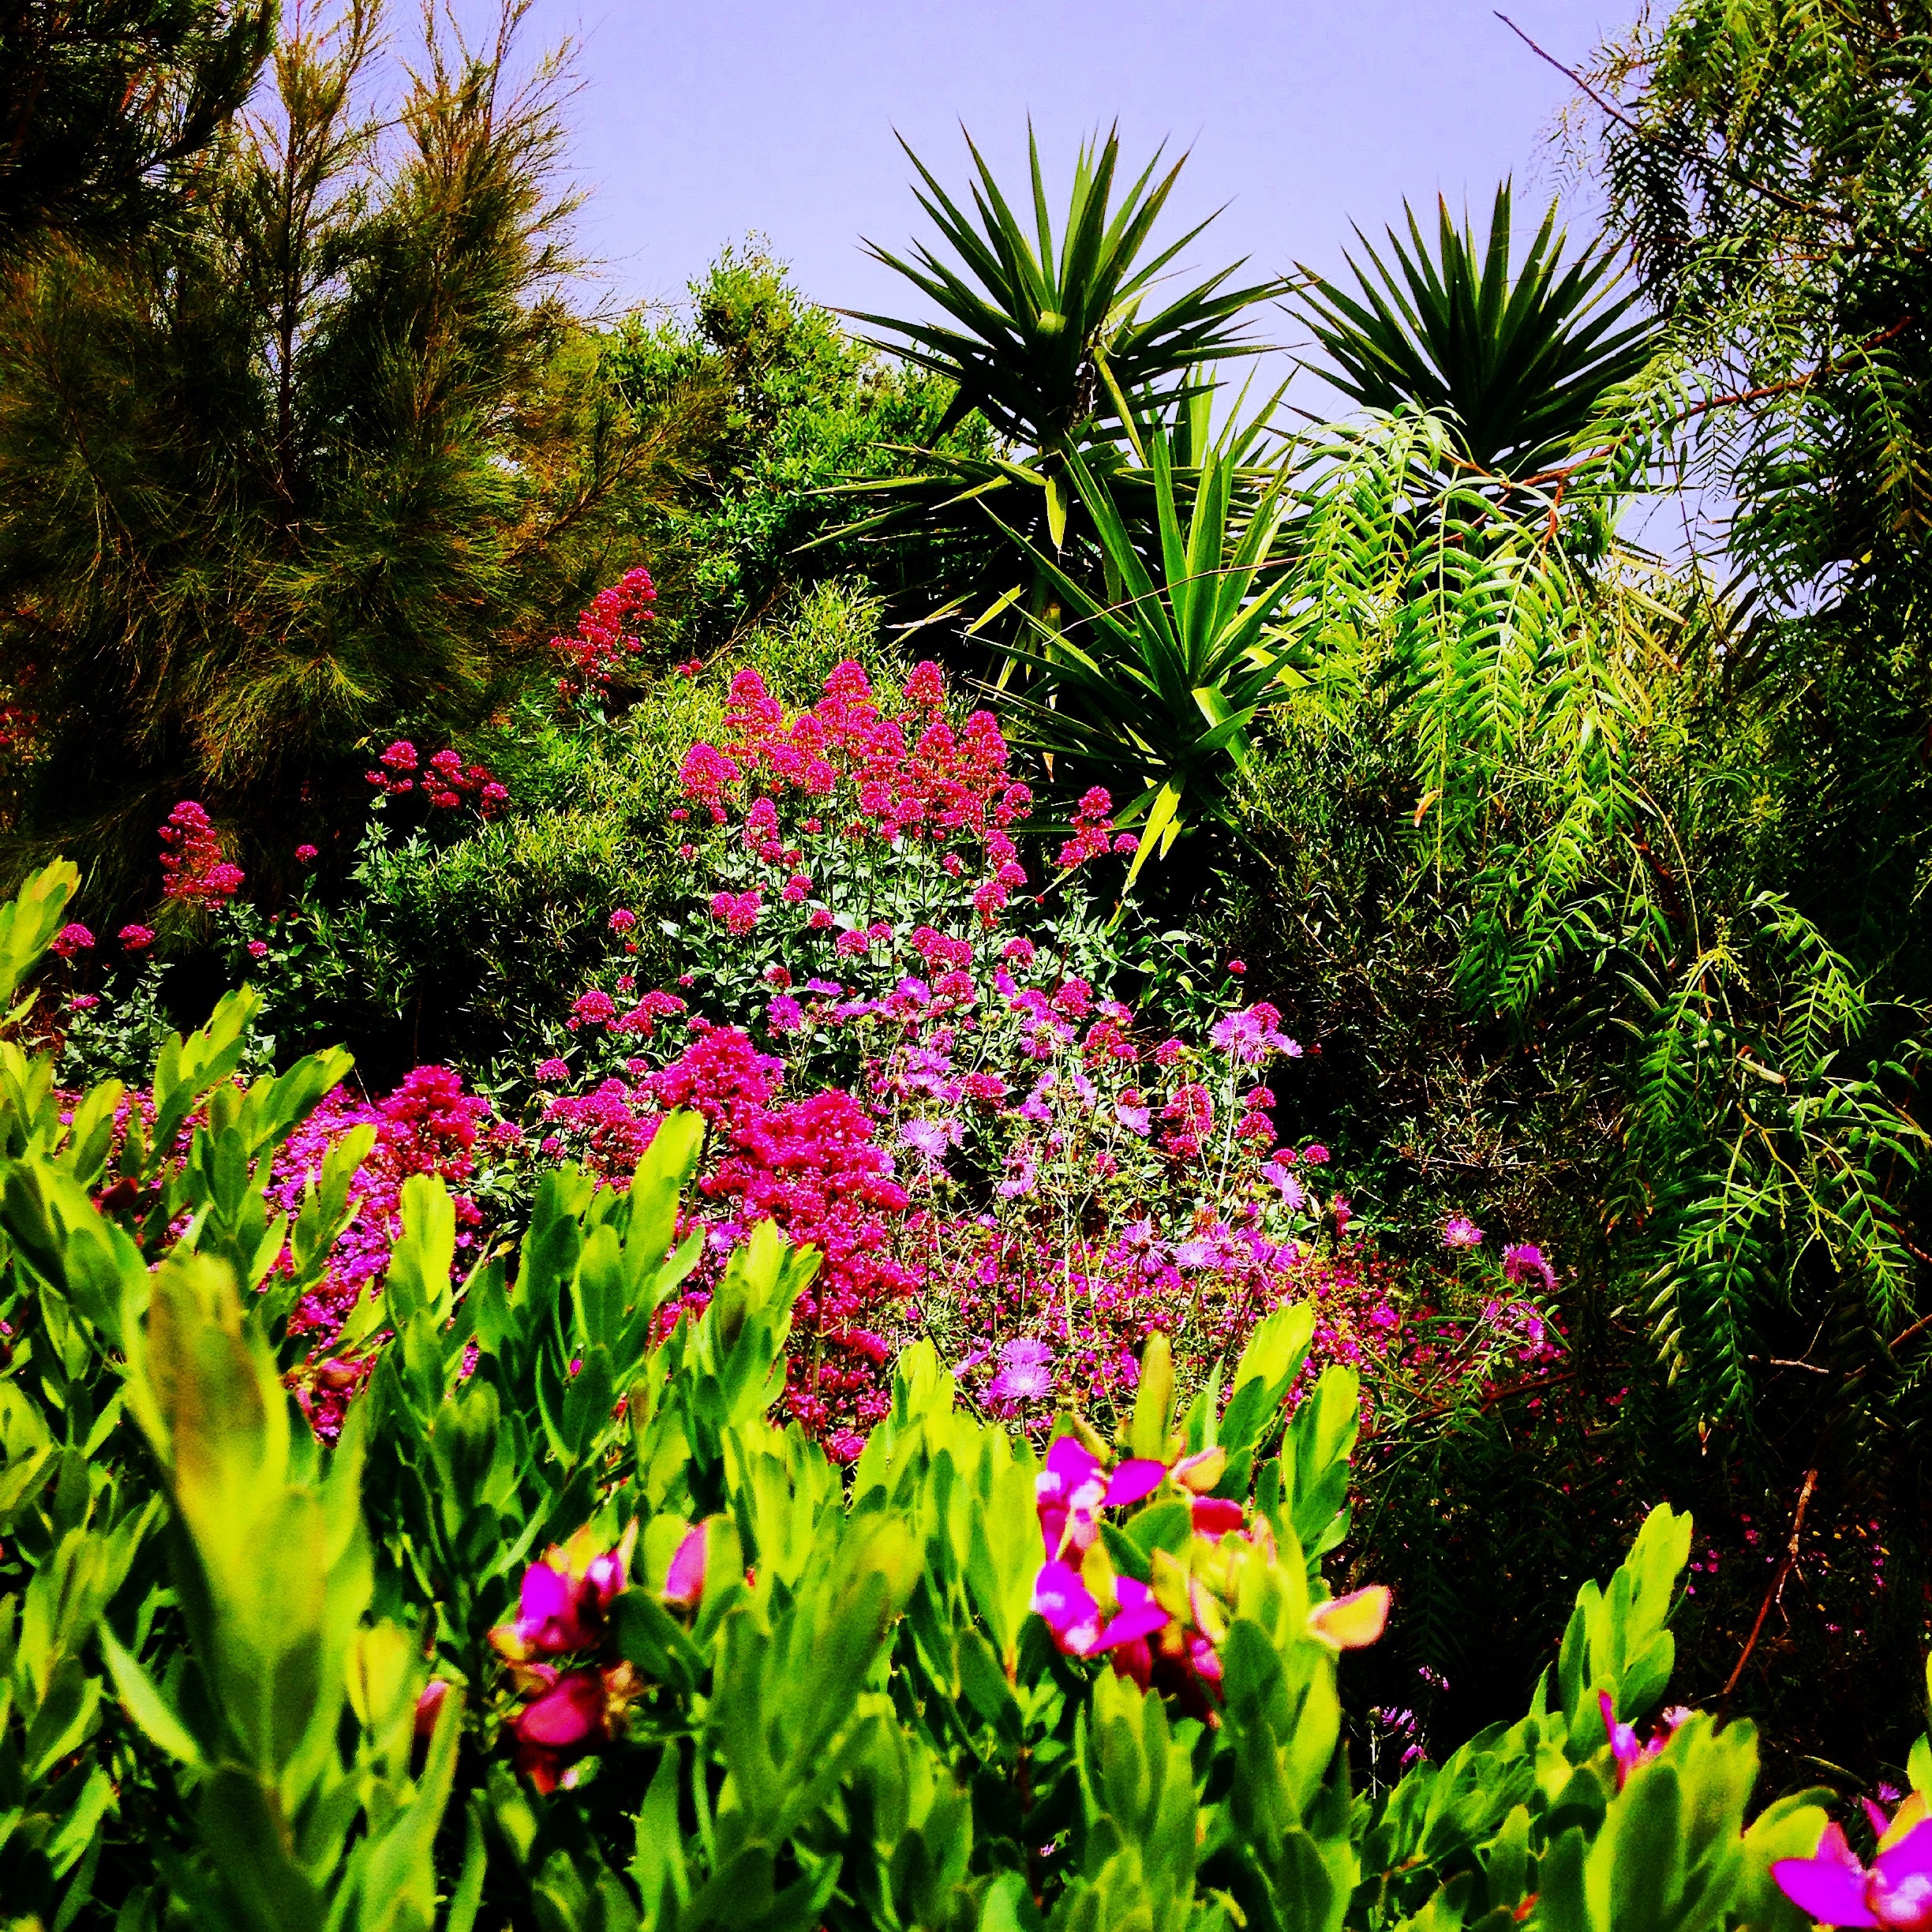
nature, plant, lawn, flower, jungle, backyard, botany, garden, flora, plants, flowers, landscaping, vegetation, shrub, botanical garden, yard, palm trees, flowering plant, land plant